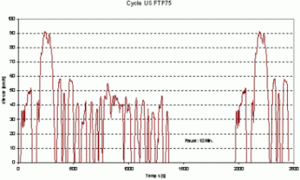
Cycle d'homologation des véhicules aux USA FTP-75. Unité
Les cycles de conduite aux États-Unis sont les types de conduites qui sont considérés dans les essais pour l'homologation de véhicules automobiles aux États-Unis. Ils sont liés à la notion de cycle de conduite automobile.